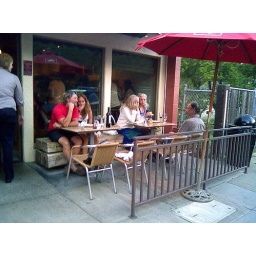
People dining at a restaurant in Larkspur, California. 4/13/2008. Cell phone series.